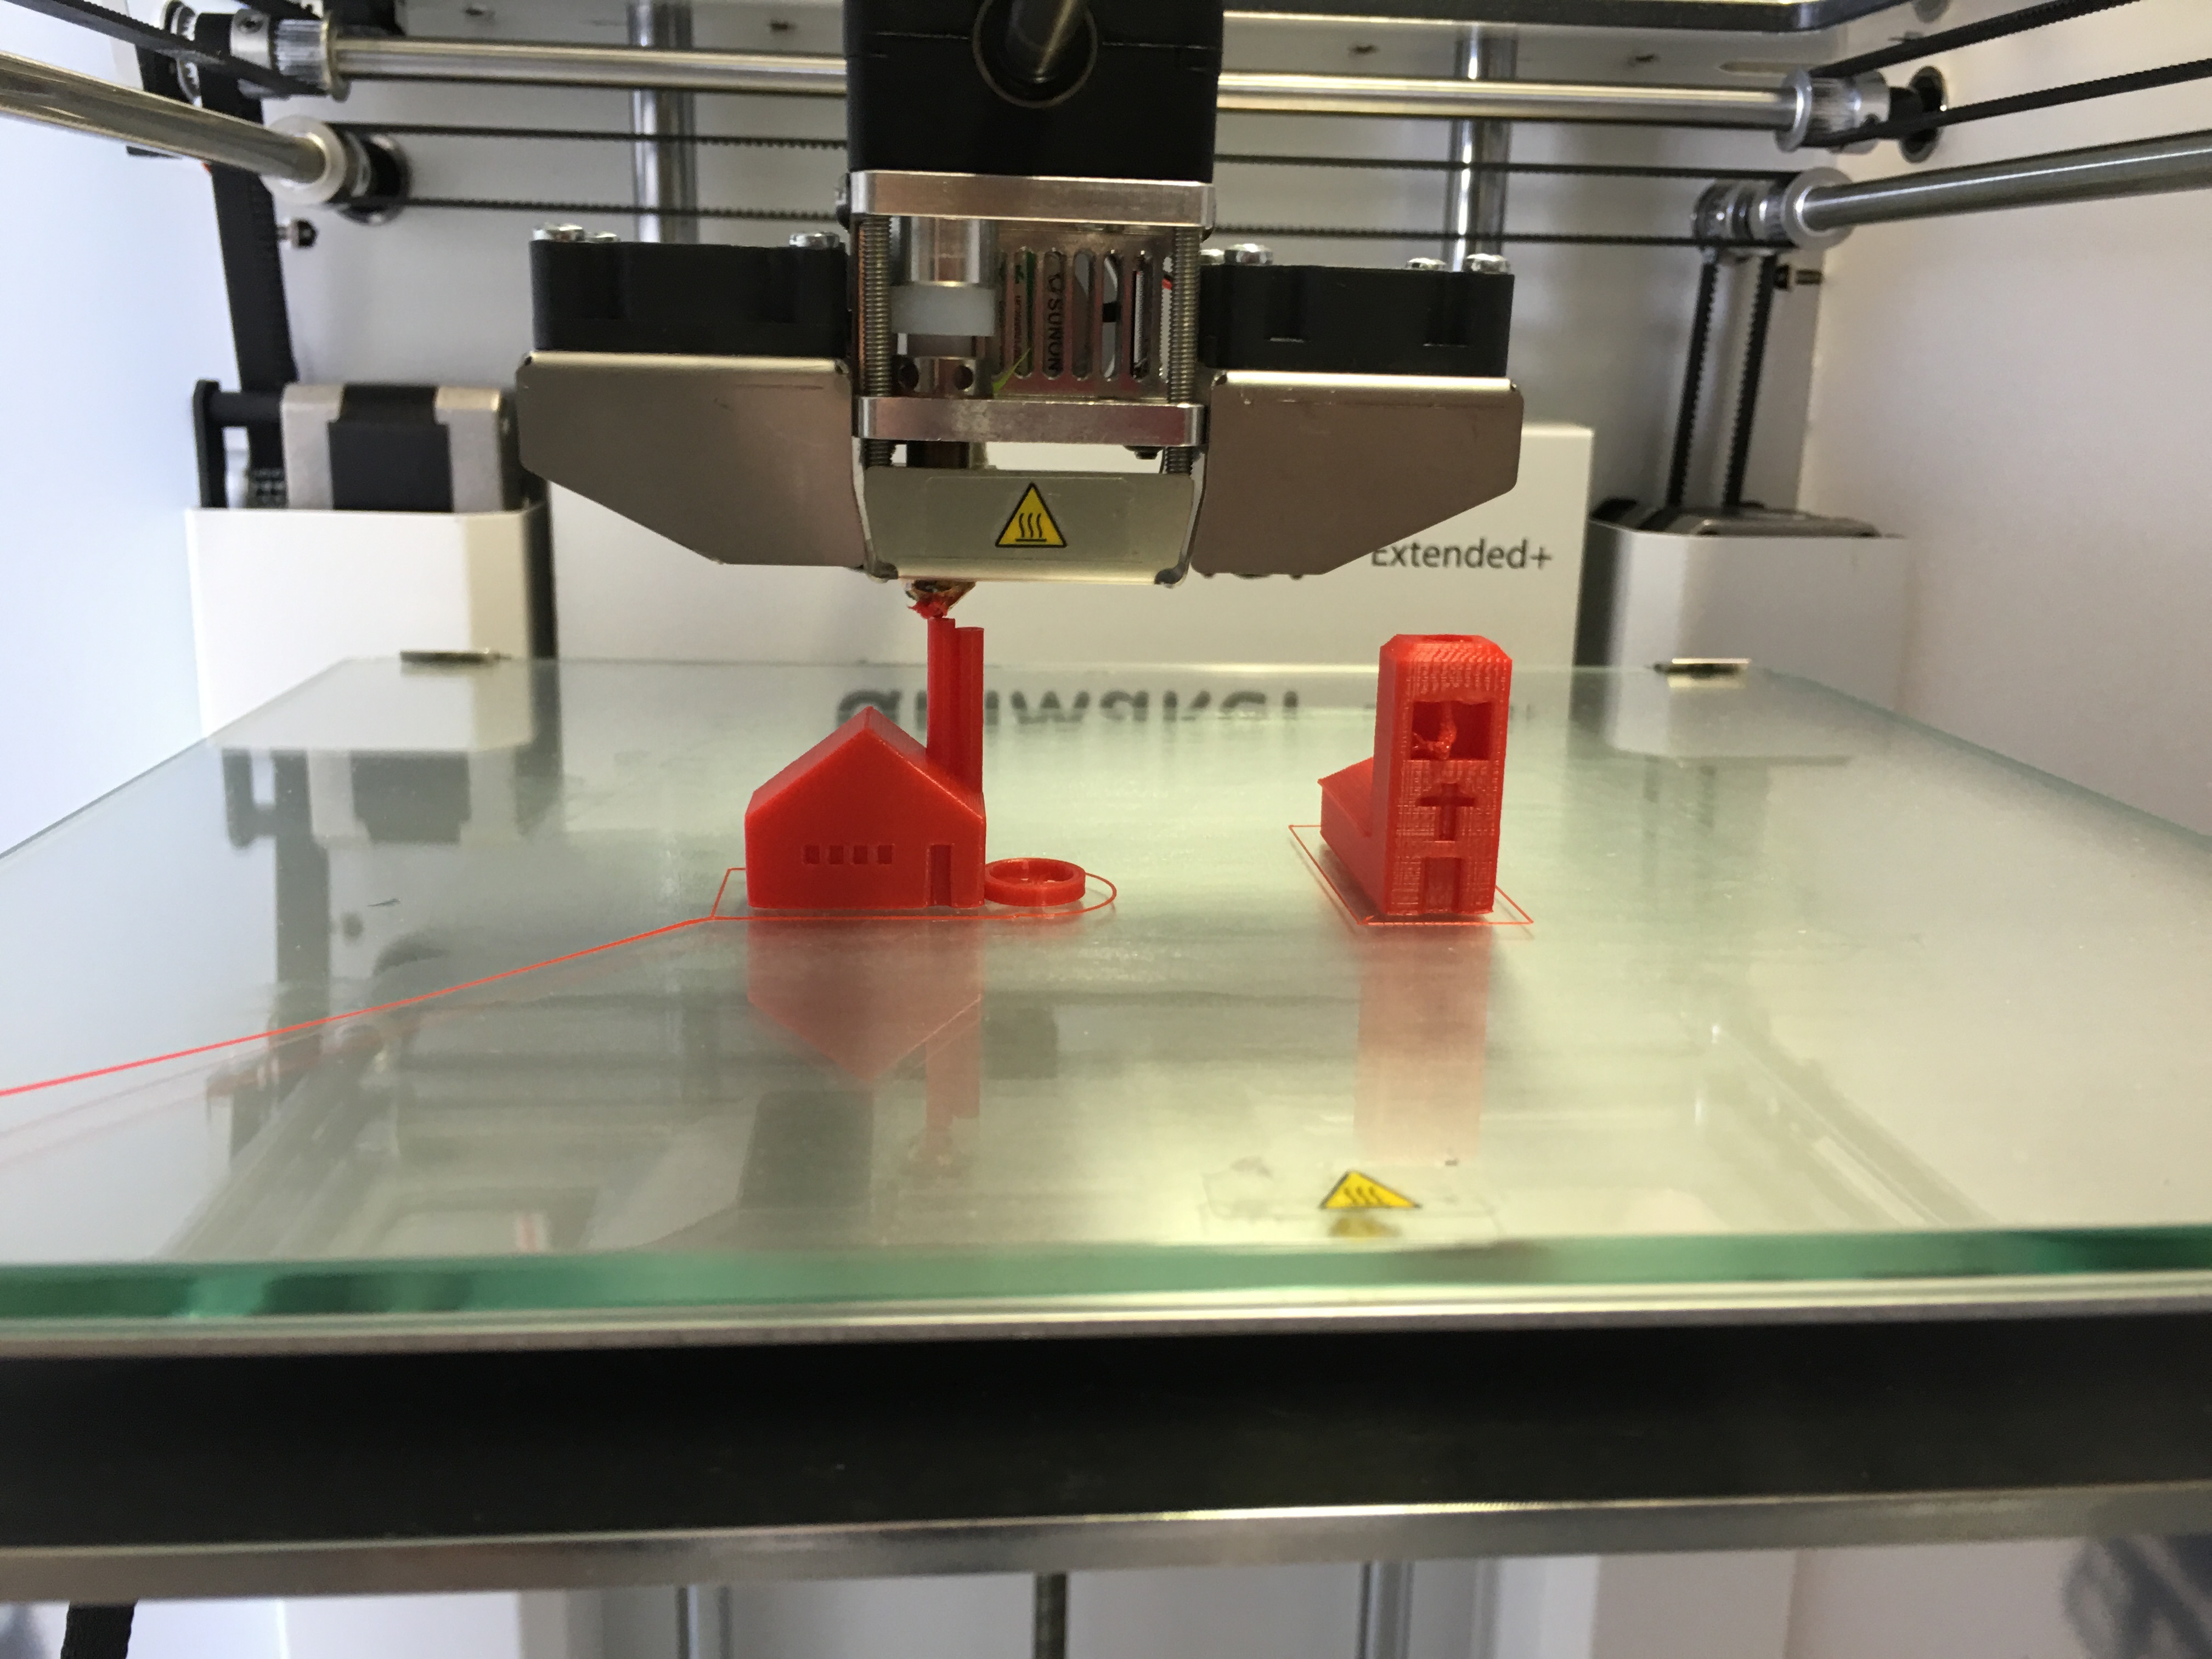
table, floor, glass, room, countertop, interior design, design, printer, 3d, pressure, 3d printing